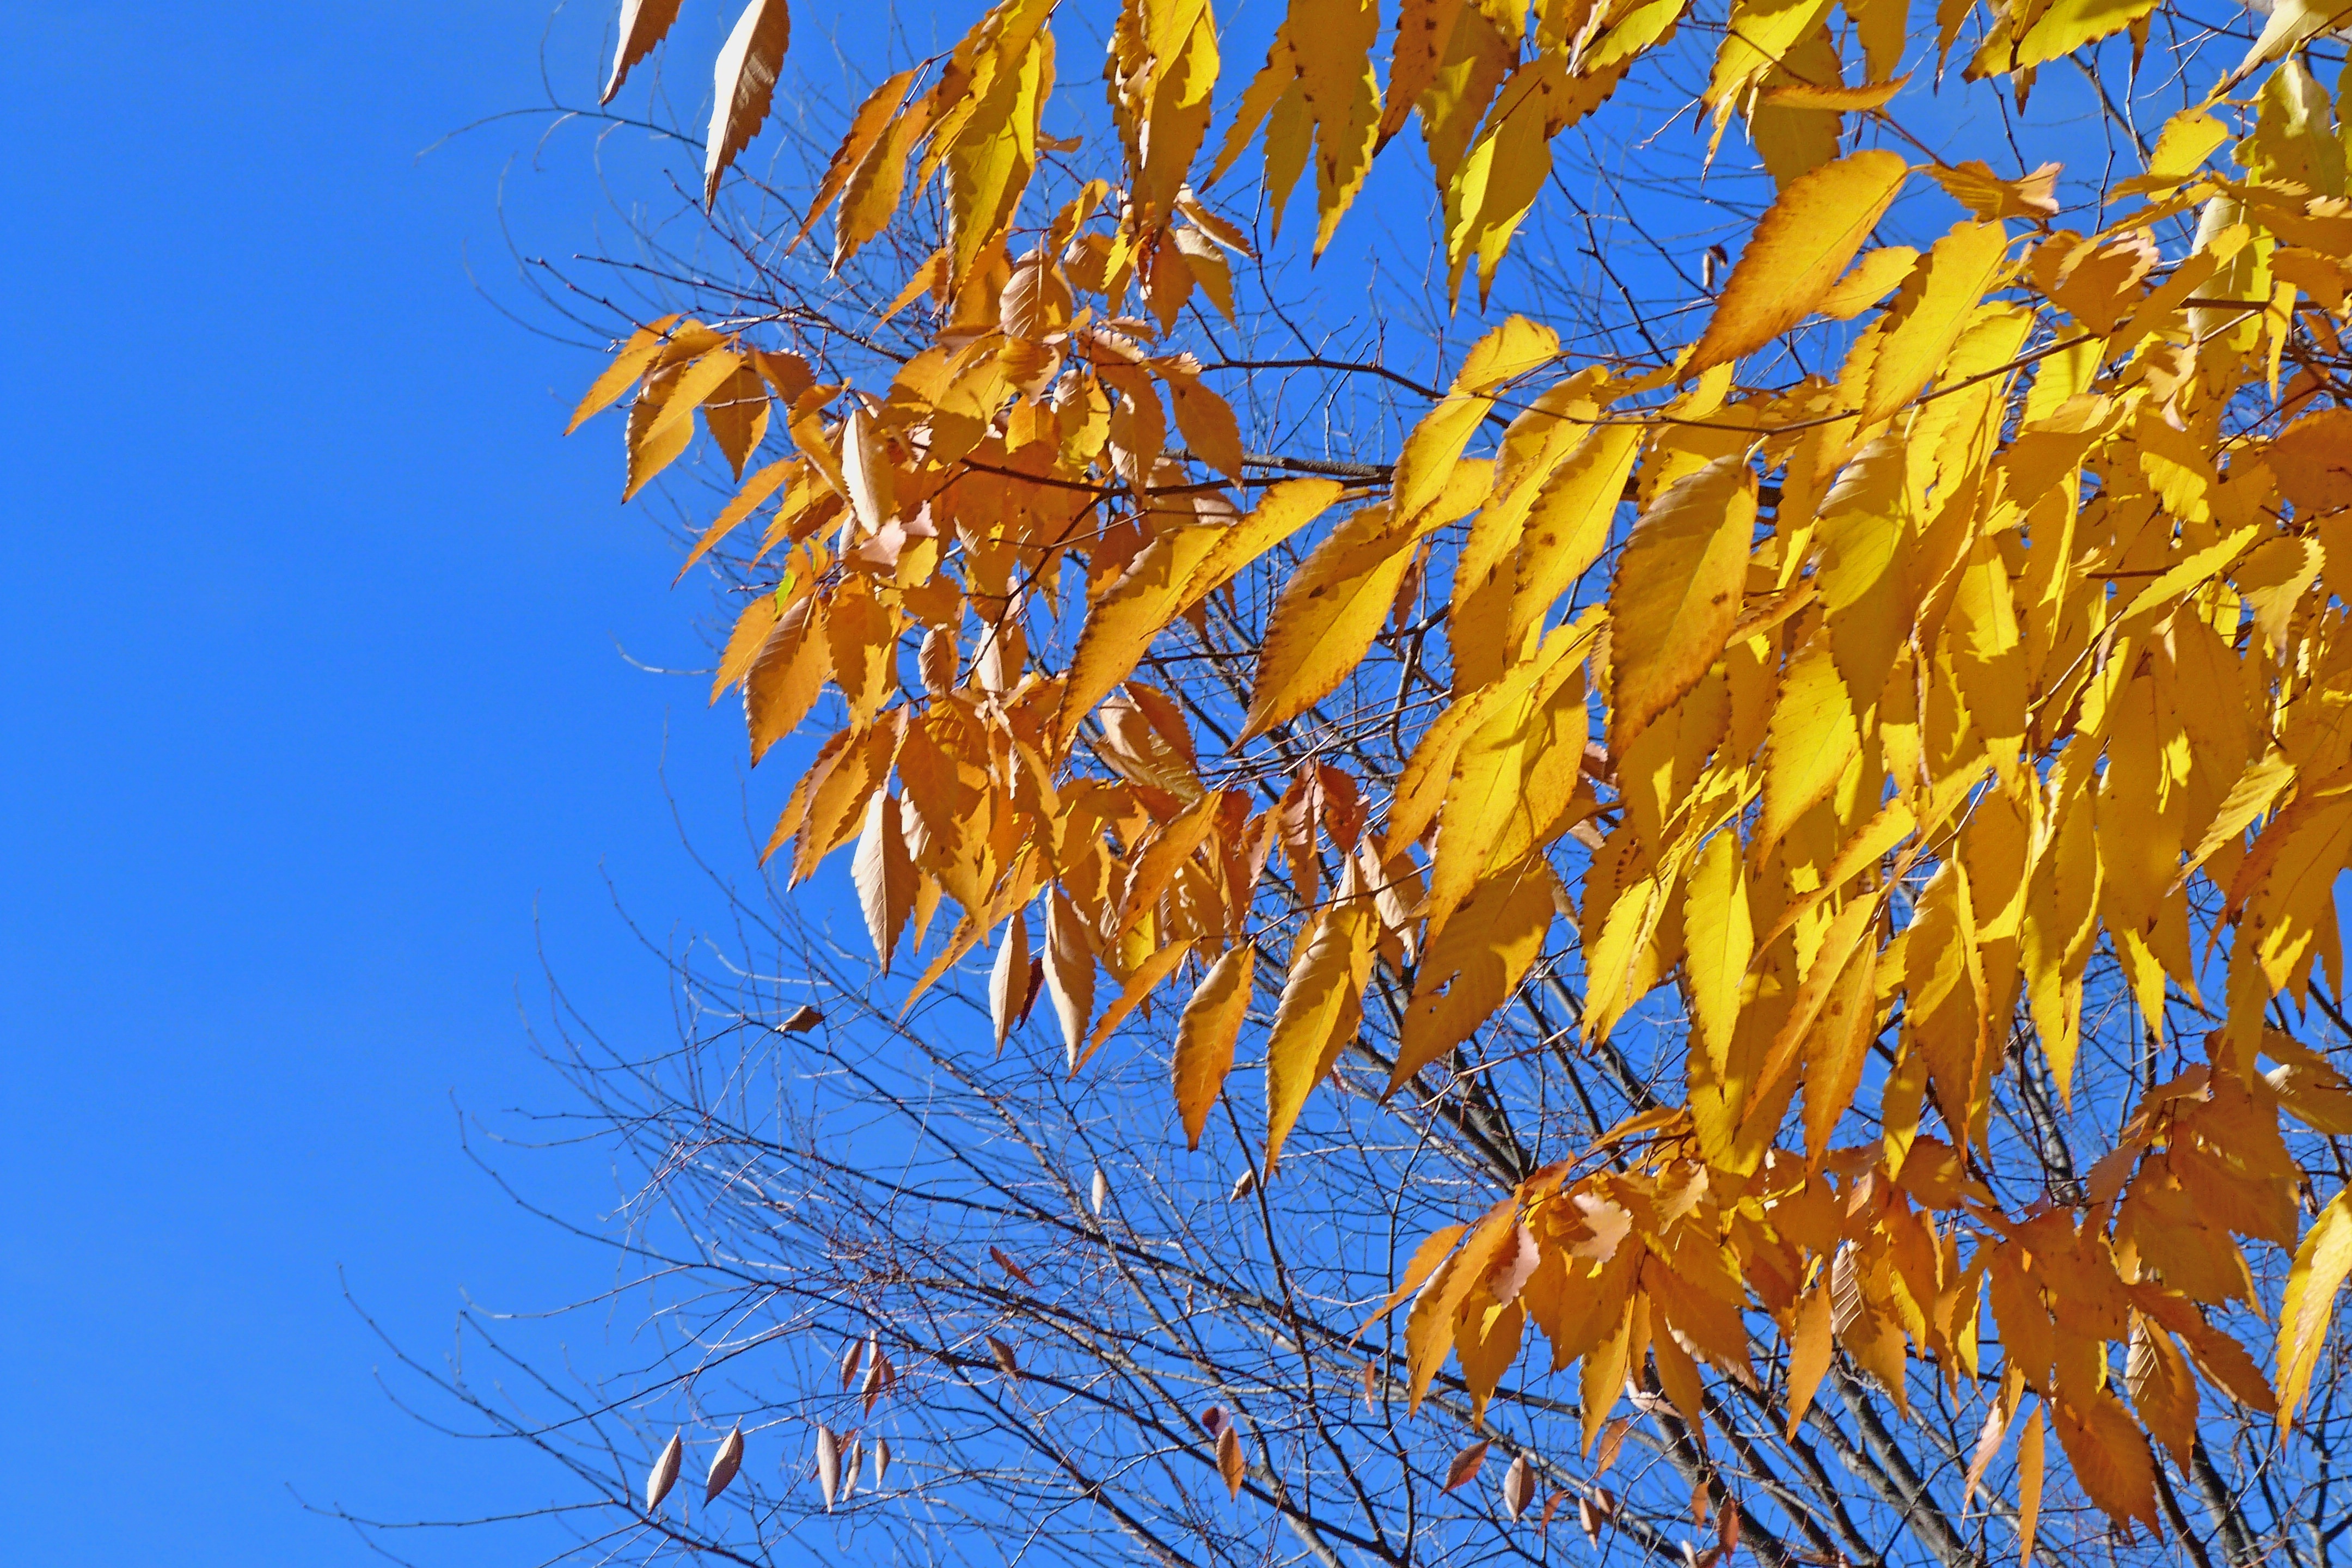
tree, nature, branch, light, plant, sky, sunlight, leaf, fall, flower, foliage, autumn, season, twig, leaves, flowering plant, bright colors, grass family, woody plant, land plant